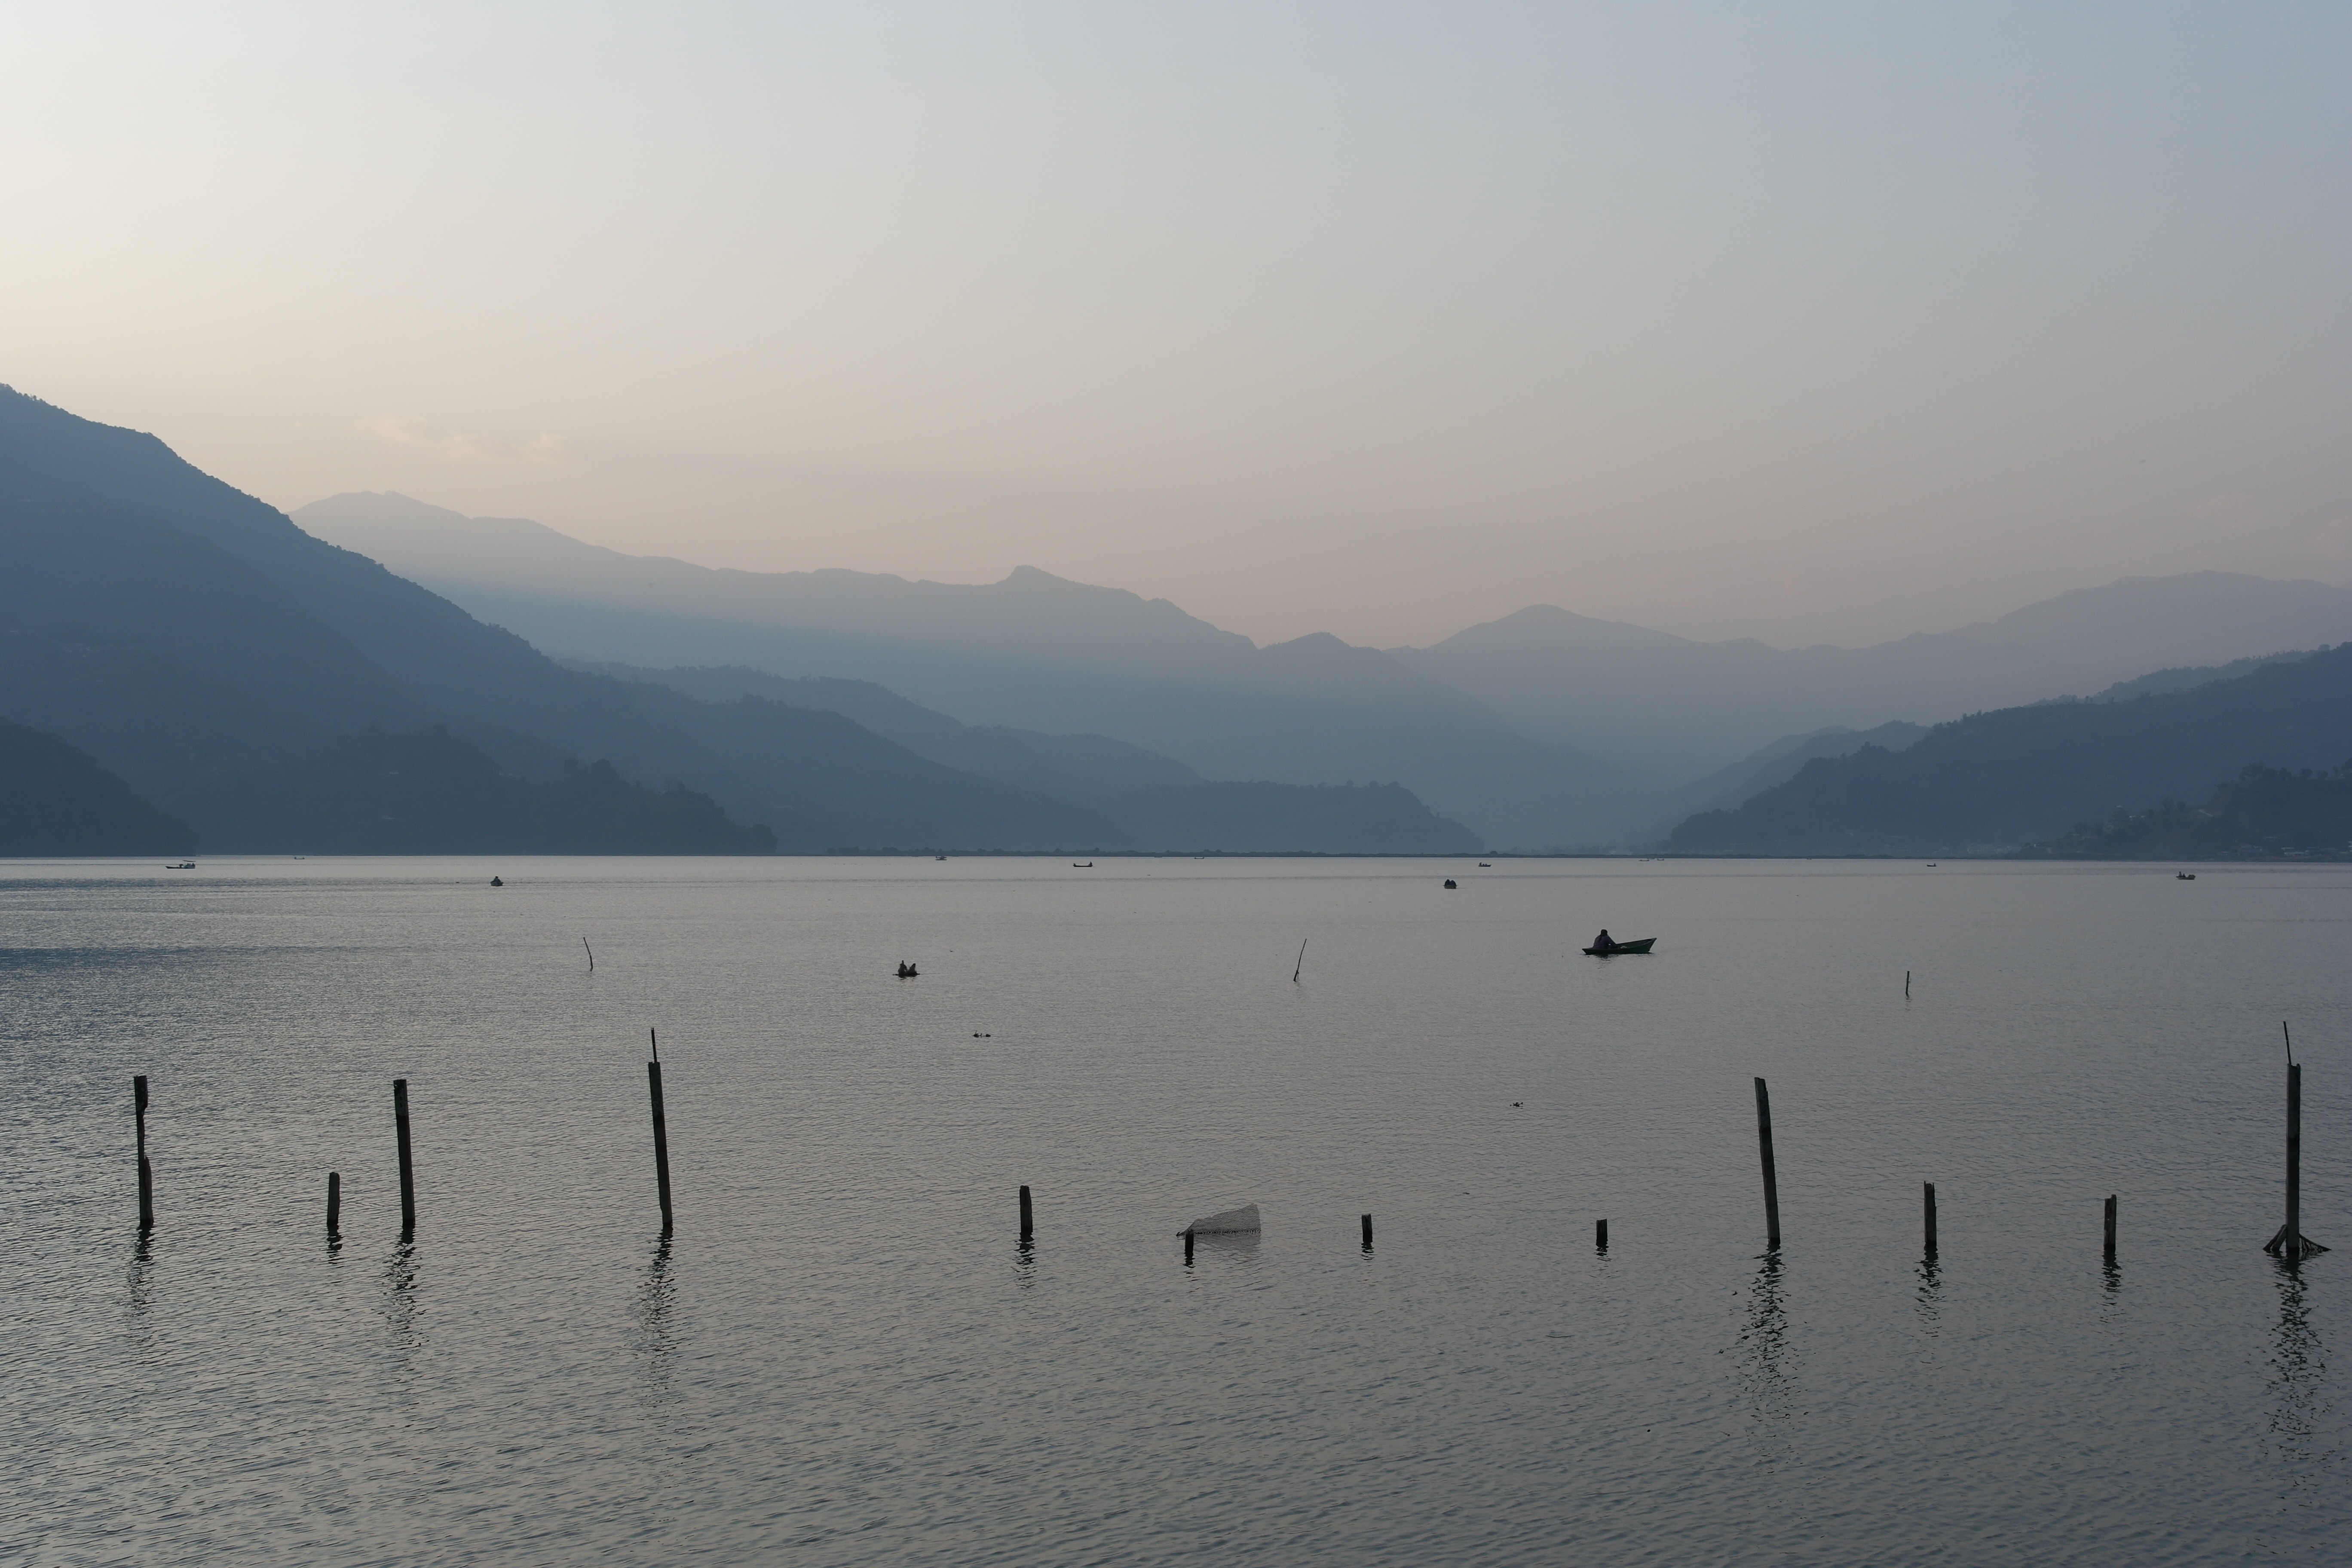
sea, mountain, morning, lake, dawn, reflection, bay, reservoir, body of water, loch, atmospheric phenomenon